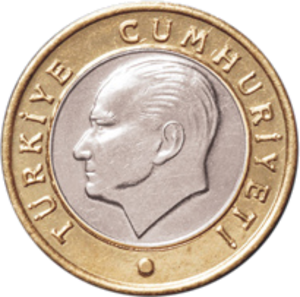
Les pièces de monnaie turques sont une des représentations physiques, avec les billets de banque, de la monnaie de Turquie.